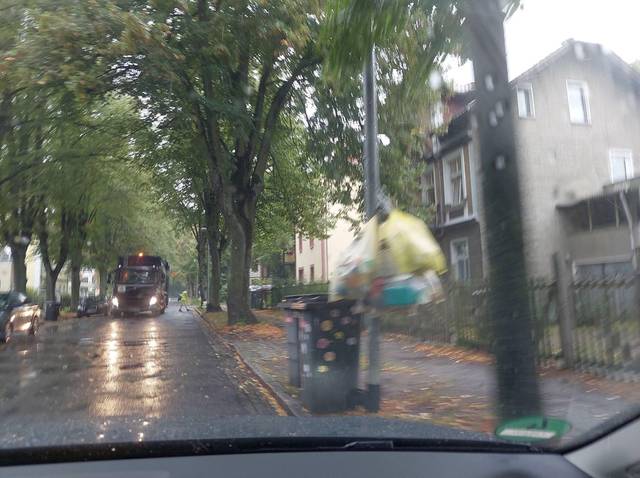
Region: Germany
Coordinates: 52.457, 13.702